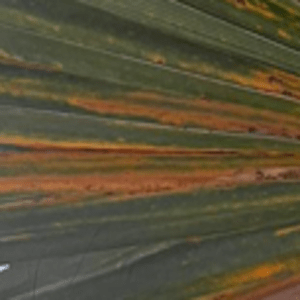
Label: Manganese Deficiency